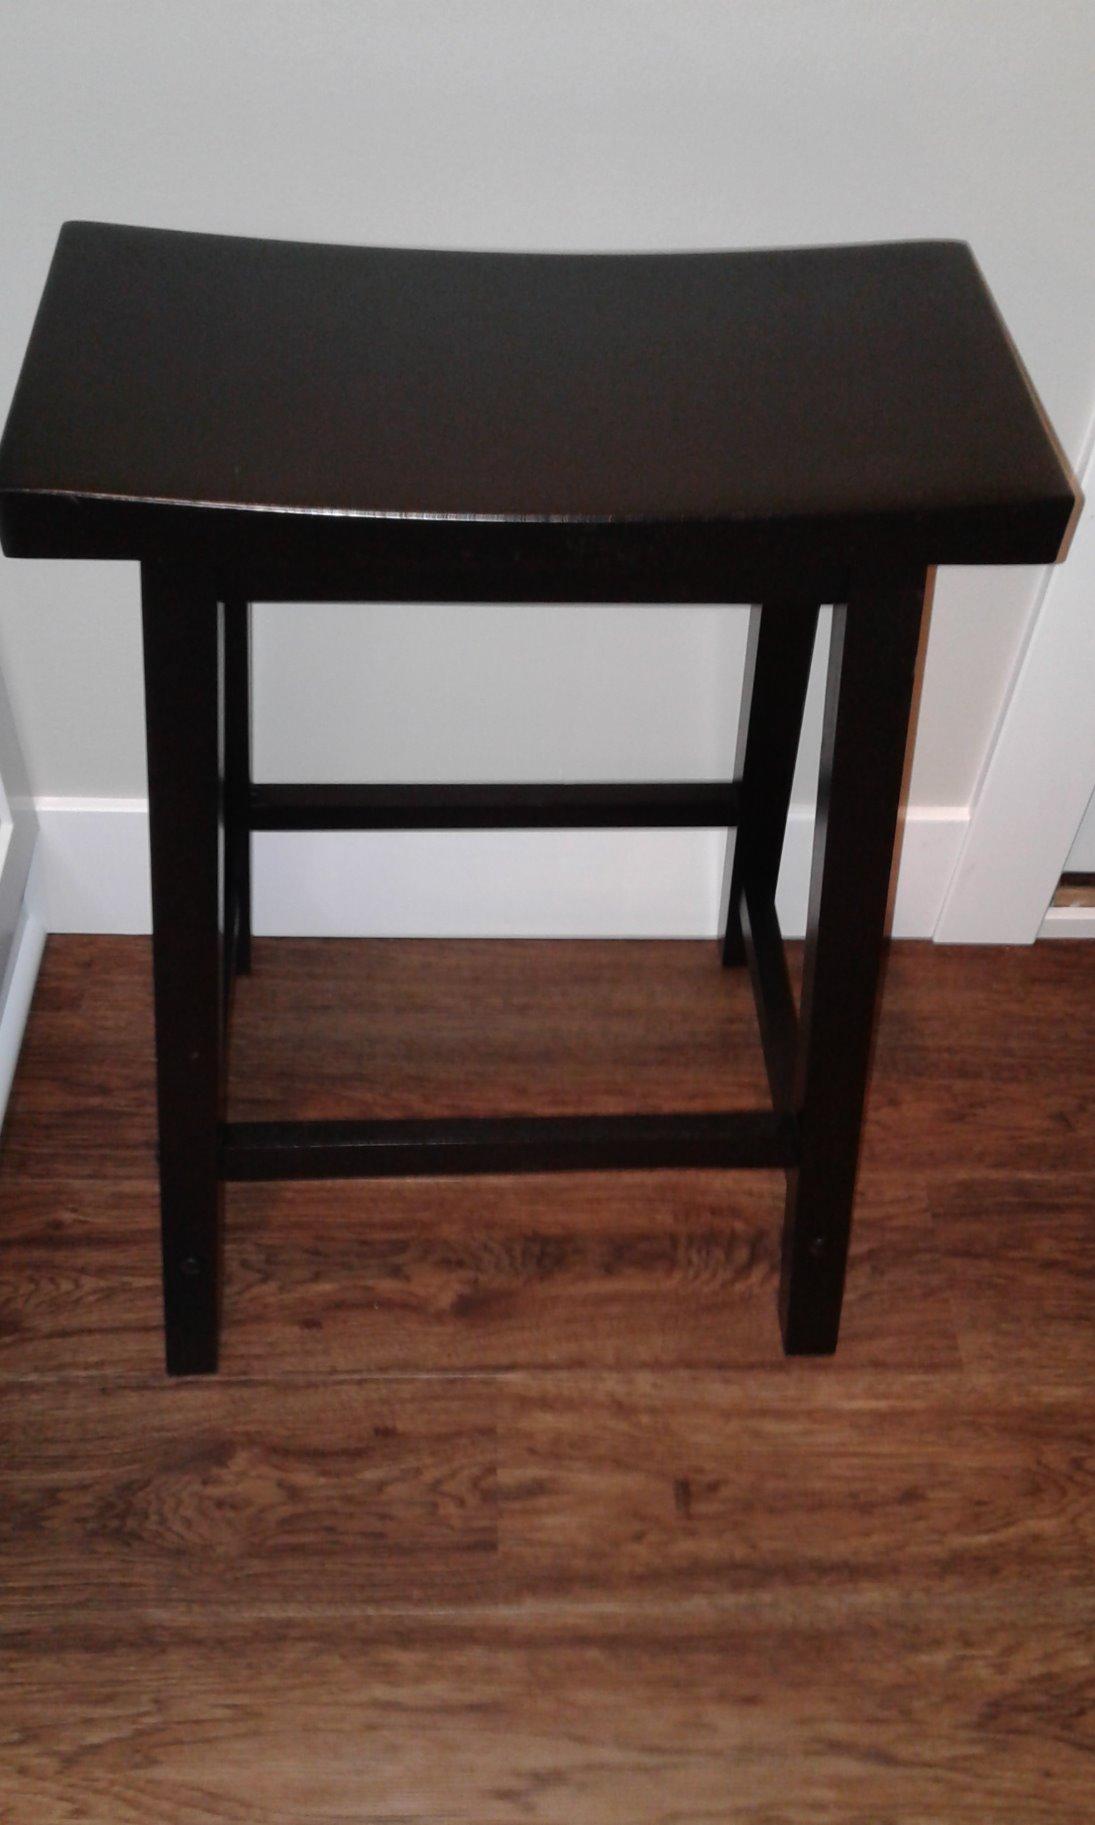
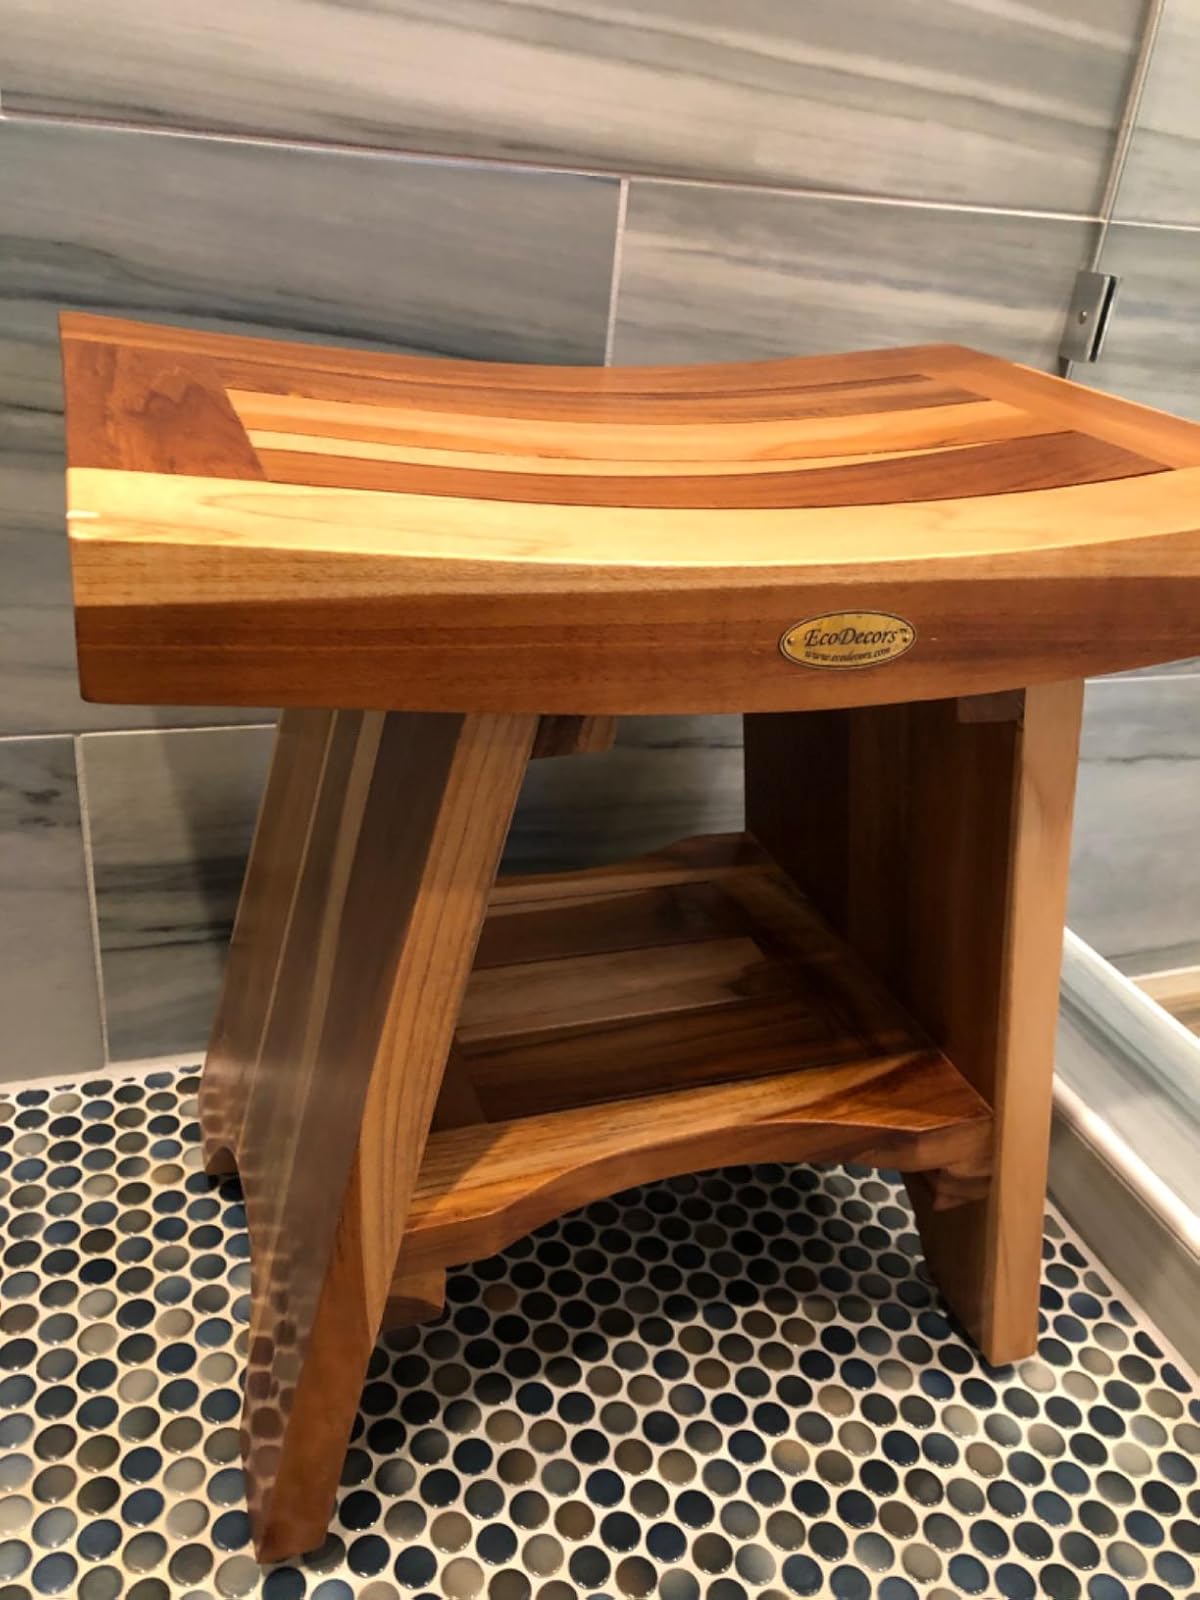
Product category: stool
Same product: no